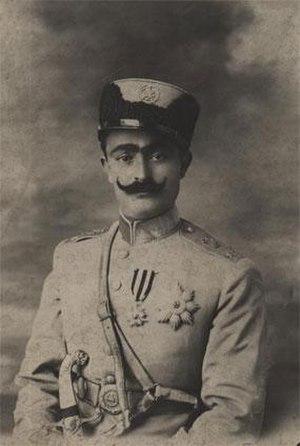
Ahmad Amir-Ahmadi était lieutenant-Général de l'Armée, Ministre et Sénateur en Iran.